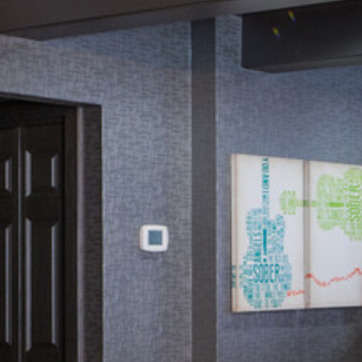
Material: wallpaper